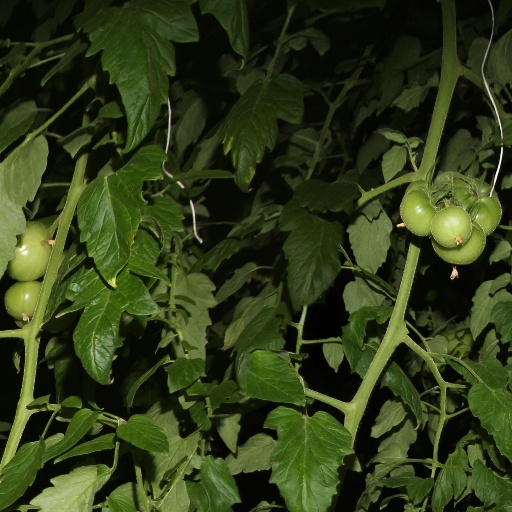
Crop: tomato